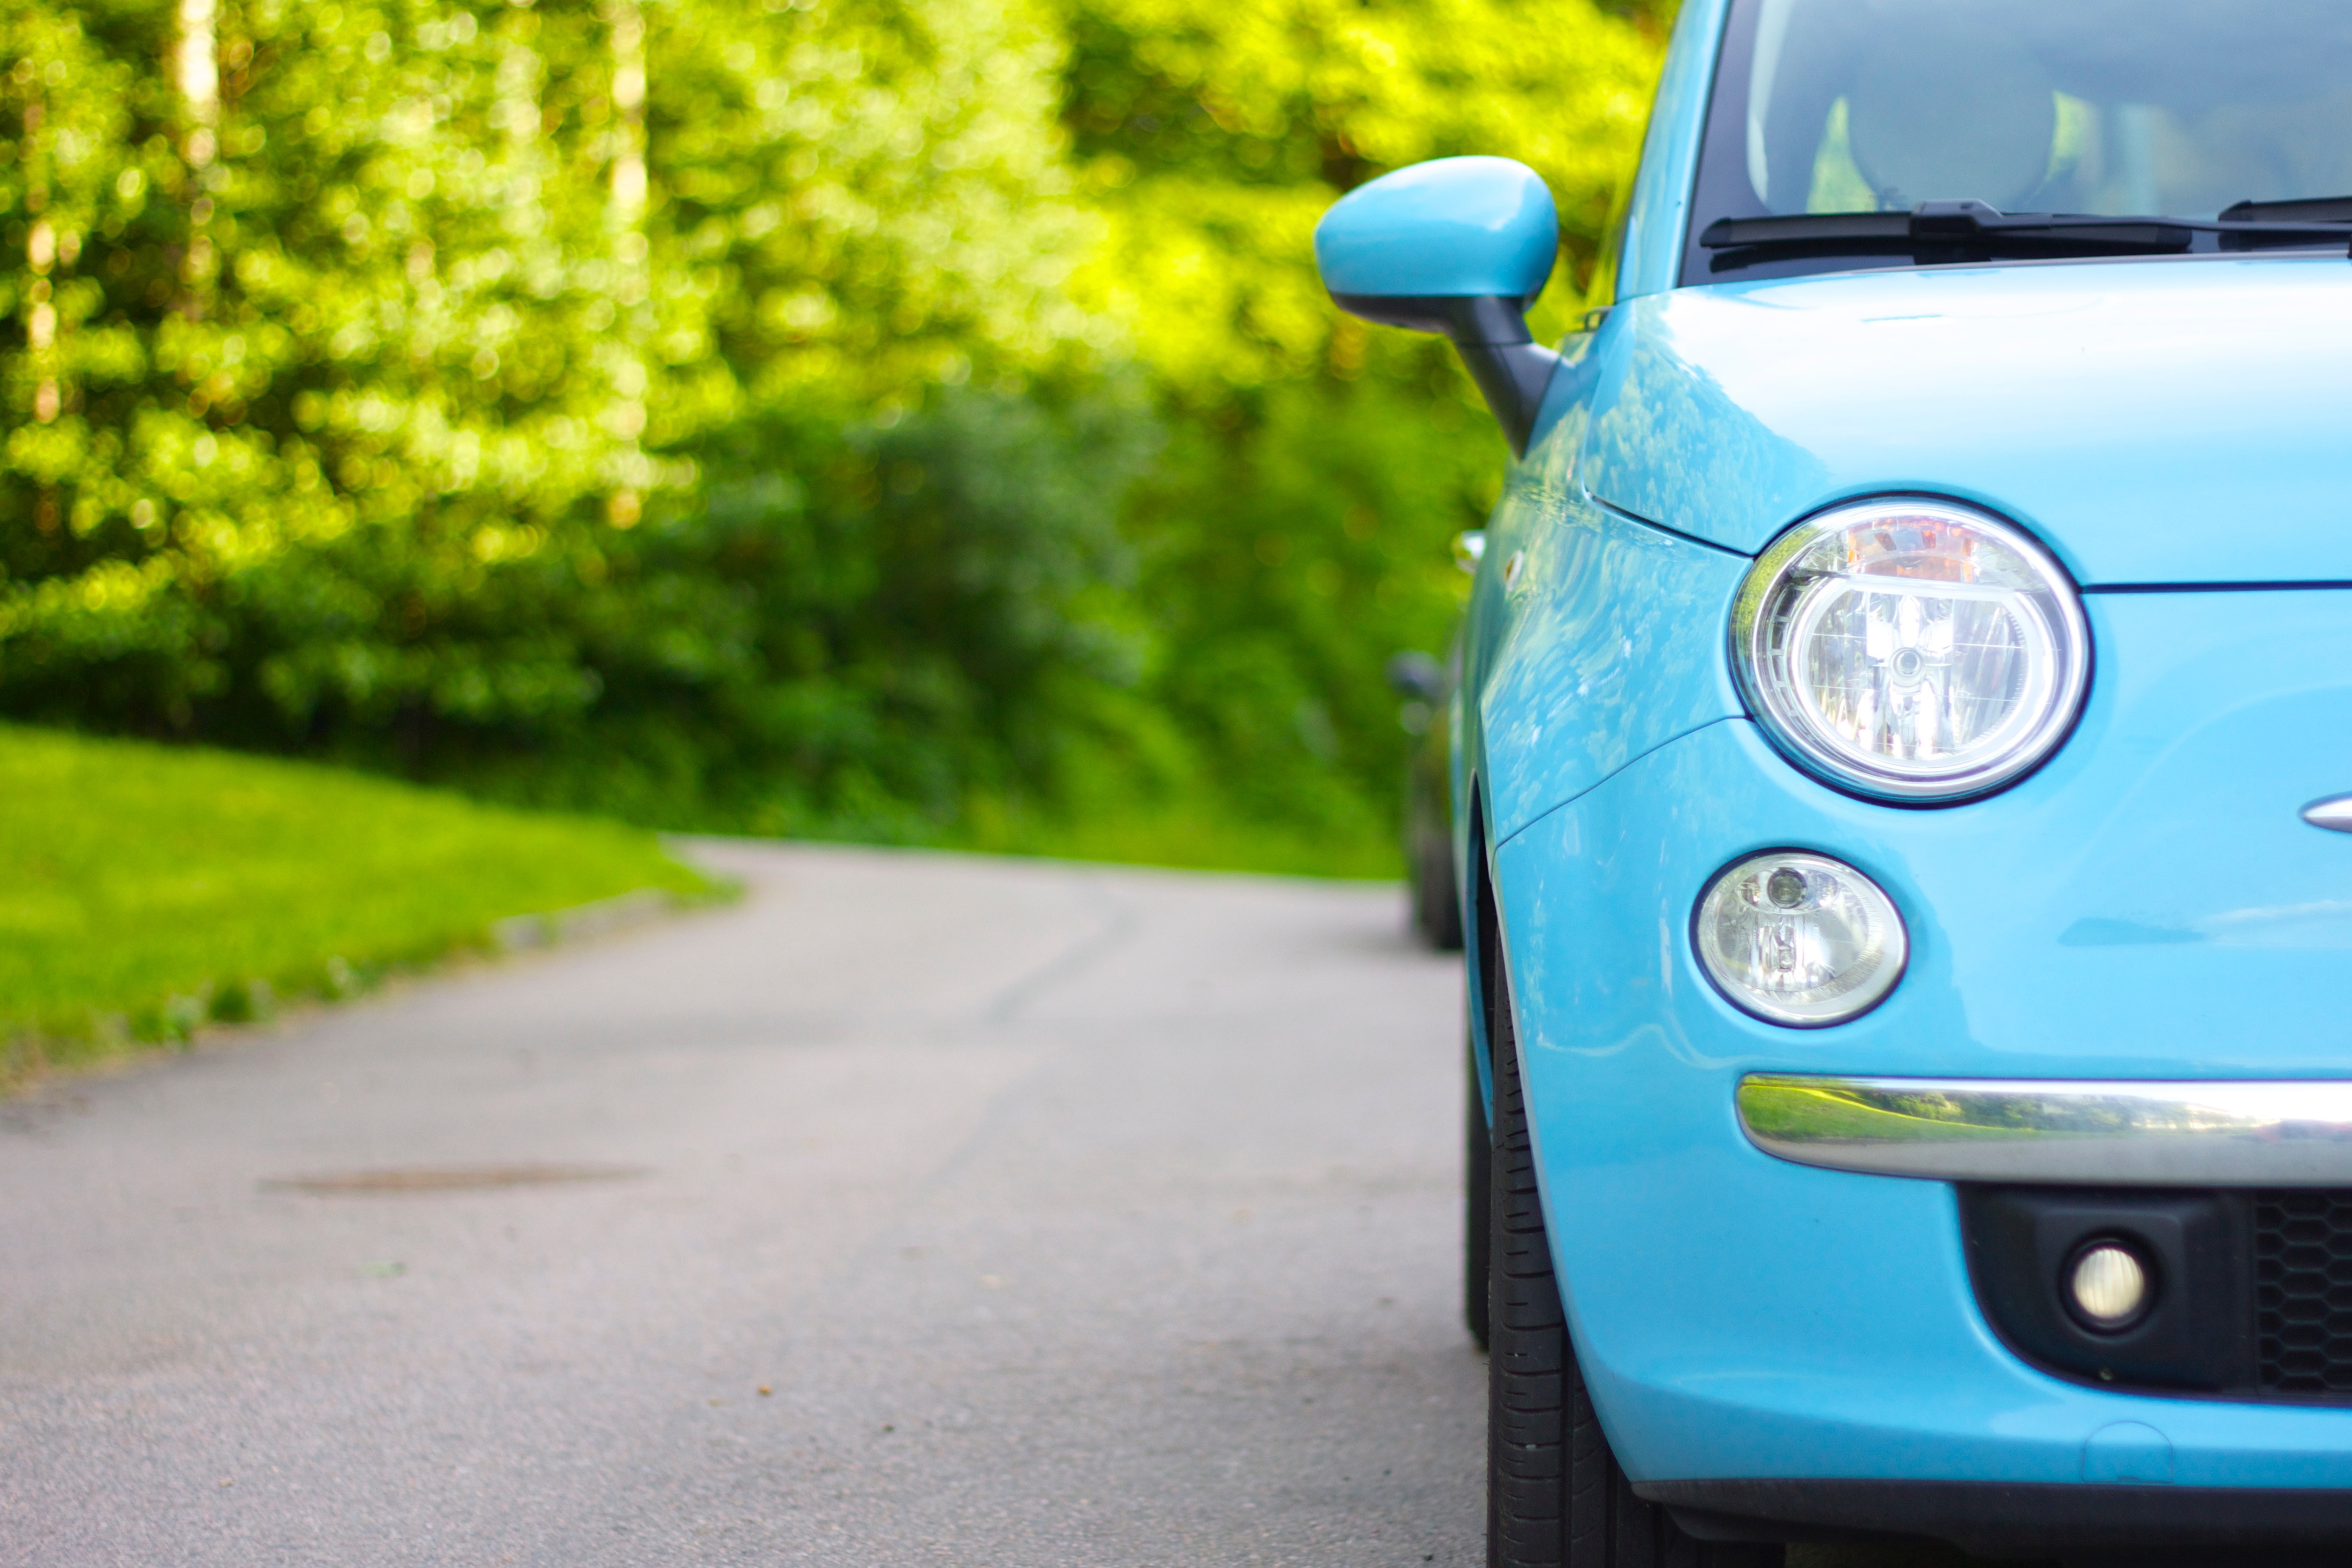
nature, forest, car, wheel, automobile, transportation, transport, suburb, vehicle, auto, colorful, parked car, fiat 500, parked, fiat, city car, light blue, land vehicle, new car, fiat 500l, 500l, automobile make, automotive exterior, family car